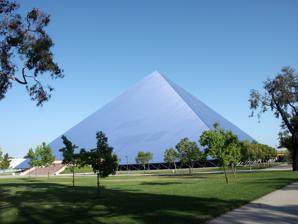
Building: Walter Pyramid
Country: United States of America
Year built: 1994
Arena at California State University, Long Beach Walter Pyramid The venue in 2006 Full name Walter Pyramid Former names The Long Beach Pyramid Address Long Beach, CA United States Location 1250 Bellflower Boulevard Long Beach , CA 90840 Coordinates 33°47′14″N 118°6′51″W / 33.78722°N 118.11417°W / 33.78722; -118.11417 Owner Long Beach State University Operator Long Beach State athletics Type Arena Capacity 4,200 (With additional seating, a record attendance of 6,912 occurred on November 16, 2012 versus North Carolina) Surface Beech Scoreboard Yes Current use Basketball Volleyball Construction Broke ground December 17, 1992 Opened November 30, 1994 ; 30 years ago ( November 30, 1994 ) Construction cost $23 million ($45.2 million in 2023 dollars ) Architect Don Gibbs Structural engineer John A. Martin & Associates General contractor Nielson Construction Company Tenants Long Beach State athletics ( NCAA ) teams : men's and women's basketball men's and women's volleyball Website longbeachstate.com/walter-pyramid The Walter Pyramid , formerly known as The Long Beach Pyramid , is a 4,000-seat, pyramid-shaped indoor arena on the campus of Long Beach State University in Long Beach, California . It serves as home venue to the University's men's and women's basketball teams and men's and women's volleyball teams. History The Walter Pyramid was officially opened on November 30, 1994, when it hosted a Long Beach State men's basketball game against the Detroit Titans , which aired live on ESPN . A standing-room only crowd of 5,021 saw Long Beach come away victorious with a final score of 71-64. The Walter Pyramid was designed by Don Gibbs and built by the Nielson Construction Company of San Diego . The building of Walter Pyramid cost approximately $22 million. Each side of the perimeter of Walter Pyramid measures 345 feet (105 m), and it is 190 feet (58 m) tall. It is one of only four mathematically true pyramid-style buildings in the United States , the others being the Summum Pyramid in Salt Lake City , Utah , Luxor Las Vegas in Las Vegas , Nevada, and the Memphis Pyramid in Memphis, Tennessee . The Walter Pyramid rises 18 stories above the Long Beach skyline and its exterior is uniformly clad in sheets of dark-blue corrugated aluminum . Name change On March 5, 2005, Long Beach State officially renamed The Pyramid to Walter Pyramid in honor of Mike and Arline Walter. The Walters were given this recognition for a $2.1 million donation given to the university. In addition to being the vice-president of Levi Strauss & Co. , Mike Walter was also a dean for Long Beach State's College of Business Administration from 1993 to 2000. Tenants University athletics The Walter Pyramid is currently home to the Long Beach State Beach men's basketball and Long Beach State Beach women's basketball programs, as well as the Long Beach State Beach men's volleyball and Long Beach State Beach women's volleyball programs. All LBSU teams playing home games in the Walter Pyramid are nicknamed "the Beach". The teams were previously known as the 49ers but that nickname was recently dropped. Prior to the construction of the Walter Pyramid on campus, the men's basketball team played some of their games in the Long Beach Arena in downtown Long Beach , and at the on-campus University Gymnasium later renamed Gold Mine , which has just 1,900 seats. In addition to being the home for Long Beach State athletics, the Walter Pyramid as hosted several NCAA -sponsored events including numerous women's volleyball NCAA matches, the 2001 and 2003 NCAA Men's Volleyball Championships and the 2003 NCAA Women's Volleyball Regionals. Non-university athletics The Southern California Summer Pro League used the Walter Pyramid during the summer months from 1995 to 2007. The league showcased current and prospective NBA basketball players, including recent draft picks, current NBA players working on their skills and conditioning, and international professionals hoping to become NBA players. The league went on hiatus for the 2008 season and announced its intention to move to Los Angeles for 2009. The Walter Pyramid was home to the Long Beach Stingrays , a women's professional basketball team of the now-defunct American Basketball League for a time in 1997 and 1998. The Walter Pyramid  hosts the World Brazilian Jiu-Jitsu Championships or, in Portuguese language , Mundials . New Japan Pro-Wrestling presented the show Strong Style Evolved on March 25, 2018, which sold out within minutes. In 2019, they held the finals of the Super J-Cup . The company returned to the venue on May 21 2023, presenting Resurgence . The Los Angeles Sparks played a 2019 WNBA Playoffs semifinals game at the Walter Pyramid. For the first 5 games of the 2024 season, the Sparks will play their first 5 games at the Pyramid while Stage 3 of upgrades is happening to their main arena . A panoramic view of Walter Pyramid on the campus of California State University, Long Beach See also List of NCAA Division I basketball arenas References